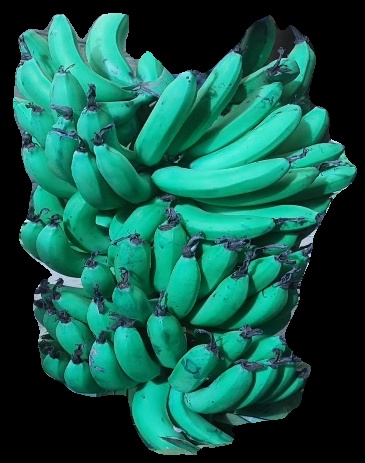
Variety: pachbale
Grade: grade3